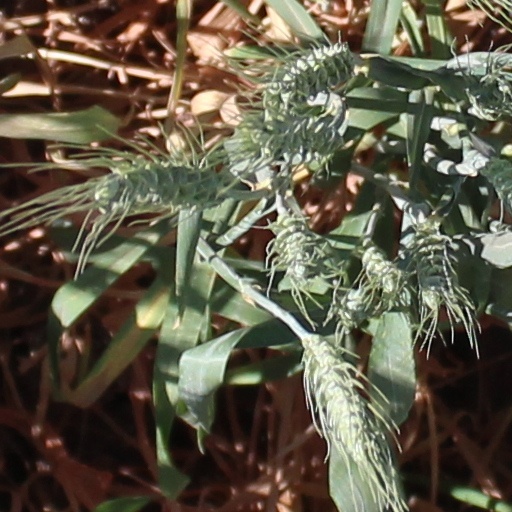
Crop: wheat